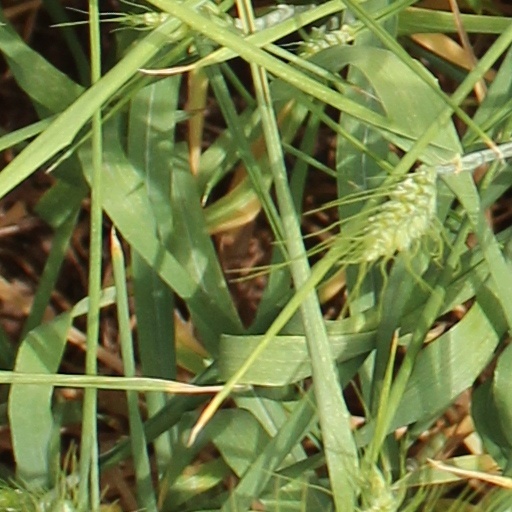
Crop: wheat